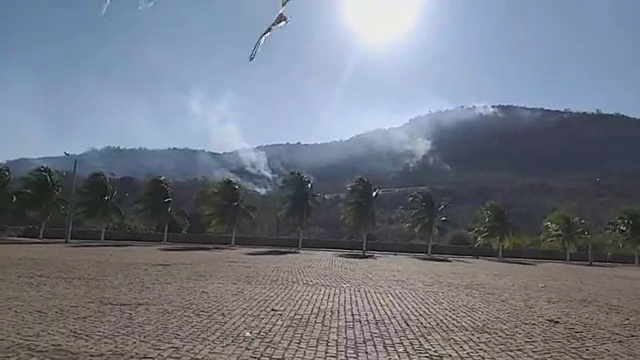
Fire: no
Smoke: yes